Lotus effect

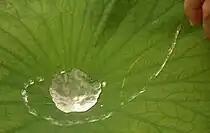
Water on the surface of a lotus leaf.

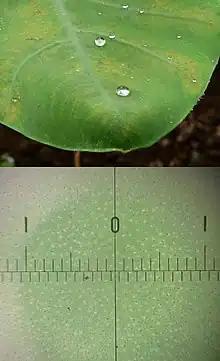
Water droplets on taro leaf with lotus effect (upper), and taro leaf surface magnified (0–1 is one millimetre span) showing a number of small protrusions (lower).

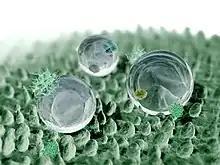
Computer graphic of a lotus leaf surface.

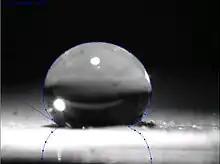
A water drop on a lotus surface showing contact angles of approximately 147°.

The lotus effect refers to self-cleaning properties that are a result of ultrahydrophobicity as exhibited by the leaves of "Nelumbo", the lotus flower. Dirt particles are picked up by water droplets due to the micro- and nanoscopic architecture on the surface, which minimizes the droplet's adhesion to that surface. Ultrahydrophobicity and self-cleaning properties are also found in other plants, such as "Tropaeolum" (nasturtium), "Opuntia" (prickly pear), "Alchemilla", cane, and also on the wings of certain insects.